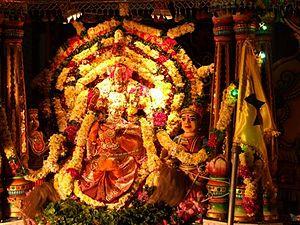
Udappu ou Udappuwa est un village traditionnel de pêcheurs et de crevettiers tamoul. Il est situé à 105 km au nord de Colombo, la capitale du Sri Lanka, dans la province du Nord-Ouest, à quelques kilomètres au nord de la ville de Chilaw et du temple de Munneswaram.